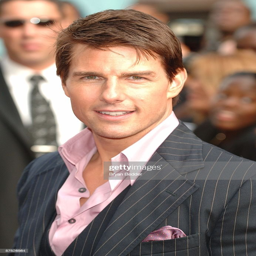
actor attends the premiere hosted by bet .